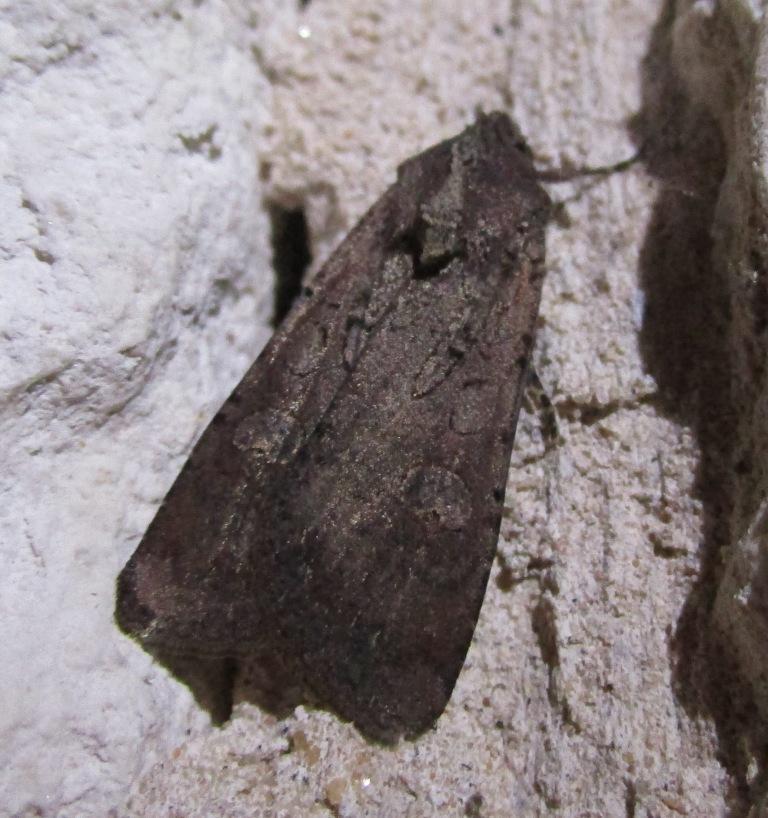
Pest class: cutworms